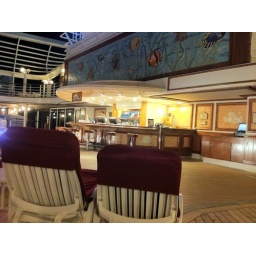
A bar on 15th level, right under movie screen